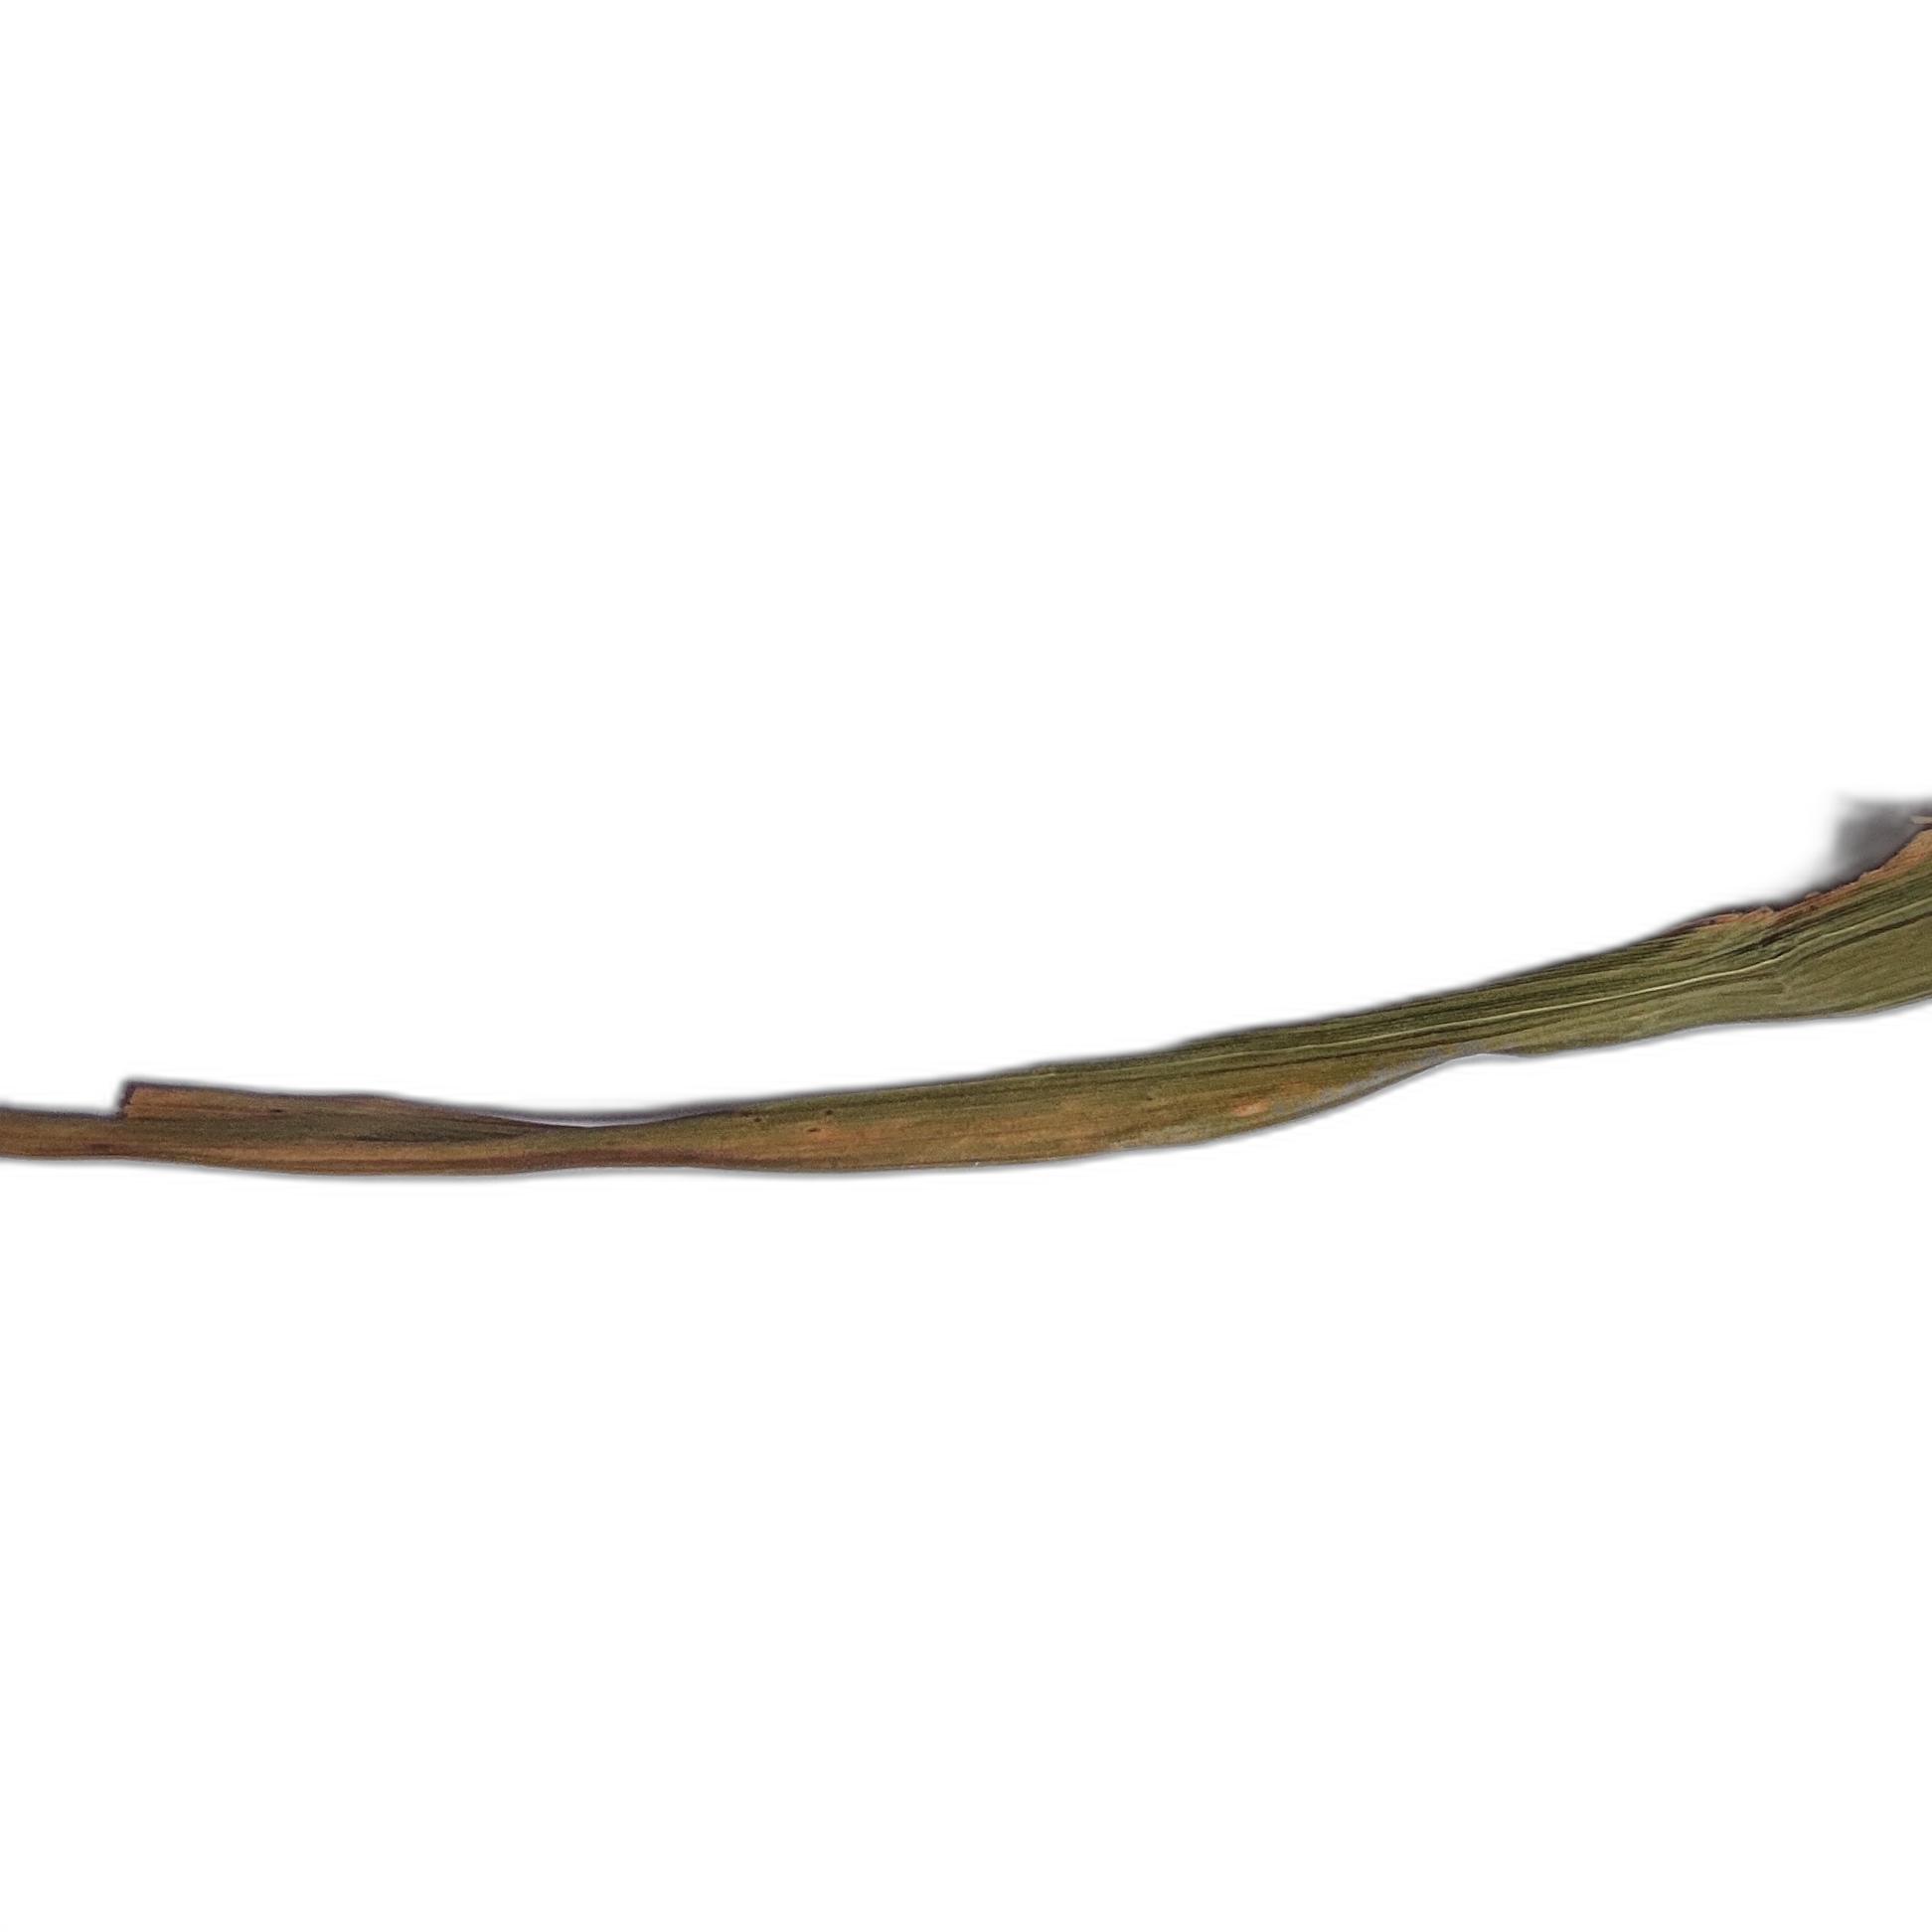
Label: Leaf Scald